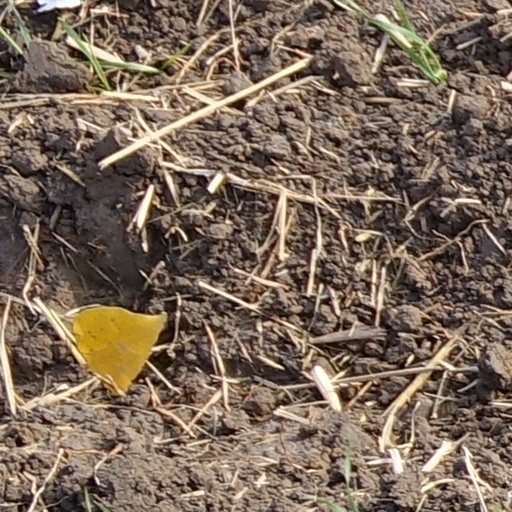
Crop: wheat